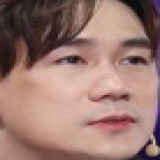
ca sĩ Khánh Phương